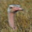
Label: bird